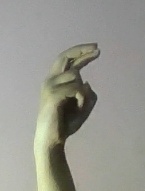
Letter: zay